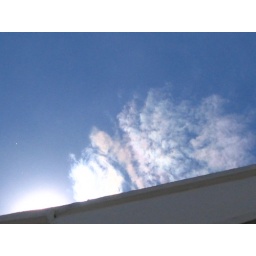
blue sky above our roof